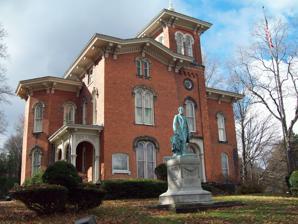
Building: Gov. Reuben Fenton Mansion
Country: United States of America
Year built: 1863
Historic house in New York, United States United States historic place U.S. National Register of Historic Places Gov. Reuben Fenton Mansion, November 2010 Show map of New York Show map of the United States Location 68 S. Main St., Jamestown, New York Coordinates 42°5′29″N 79°14′20″W / 42.09139°N 79.23889°W / 42.09139; -79.23889 Built 1863 Architectural style Italian Villa NRHP reference No. 72000824 Added to NRHP October 18, 1972 Gov. Reuben Fenton Mansion , also known as Walnut Grove, is a historic home located at Jamestown in Chautauqua County, New York , United States. It is an Italian Villa style residence built in 1863.  The home features a four-story tower. It was the home of Reuben Fenton (1819–1885).  In 1919, the city of Jamestown acquired the property as a Soldiers and Sailors Memorial. During World War II it was used as a recruitment center. After being abandoned for many decades the city had plans to tear it down, however, a society was formed to help save the building. It has been home to the Fenton History Center since 1964 and is now used as a museum dedicated to the local history of Chautauqua county. It was listed on the National Register of Historic Places in 1972. It became a Blue Star museum in 2022. History Residence The Fenton mansion was built 1863 for Reuben Fenton and his family. It was occupied until his wife Elizabeth Scudder Fenton's death in 1901. War memorial The property was vacant for many years before the city bought the house in 1919 for $35,000 to use as a war memorial for soldiers and sailors. Veterans associations began to occupy the building. During World War II , the building was used as a recruitment center for young soldiers. It was known as the "last chapter of the Grand Army of the Republic". The mansion was also home to a local chapter of the Grand Army of the Republic as well as the national headquarters until the last Civil War veteran died in 1956. Historical society In the early 1960s, the building was abandoned. There were plans to tear down the house in conjunction with the new route route 60 was going to take through Jamestown. While plans were being made to tear down the building, mayor William D. Whitehead appointed Stanley A. Weeks to look into other possible uses for the mansion. Weeks would later become the first life member. In 1962, the mayor of Jamestown formed a committee to determine what to do with the property and it was decided to establish a historical society and museum, with the goal of preserving and restoring the Fenton Mansion. The Fenton Historical Society was established on May 22, 1963 and the mansion was converted into a museum. Mary Torrance was the original president, Harry Rose was the first vice president, William Reynolds was the second vice president, Sybill McFadden was the secretary and Bert Hough was the treasurer. In 2013, the adjacent William Hall House was purchased to use as for archives and a research library. Archaeology The grounds around the Fenton, also known as Walnut Grove Park, have been the location of a historical archaeology site. The dig started in 2012 and has the goal of uncovering many of the original historical structures that surrounded the Fenton mansion. Some of these structures included the barn, carriage house, and servants' quarters. It was discovered that the barn was actually torn down and a greenhouse was built on the same location. The dig is ongoing, and is coordinated by Dr. Thomas Greer. References